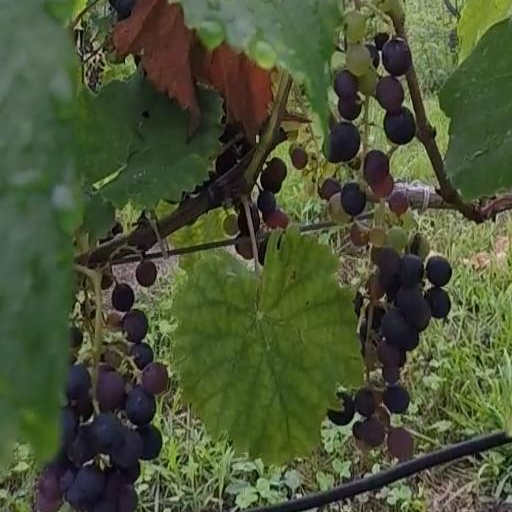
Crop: grape